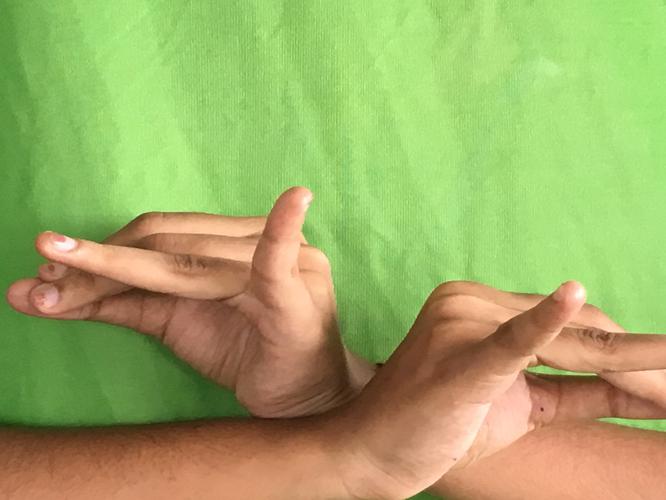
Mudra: Katakavardhana
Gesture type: double_hand